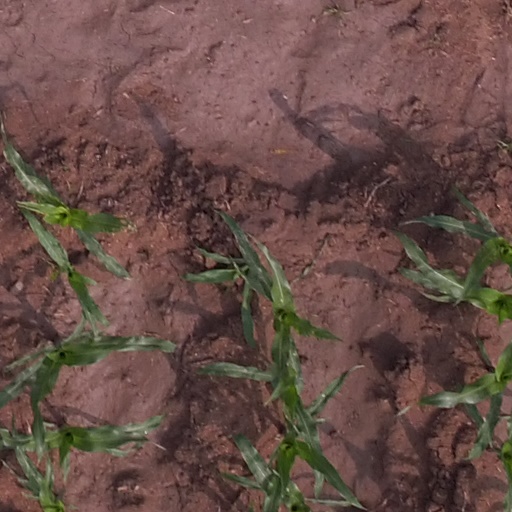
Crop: maize; corn